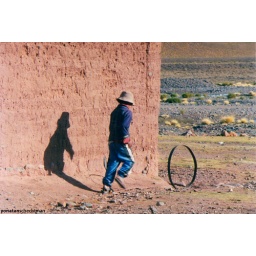
A boy playing with a hoop somewhere near the Salar (salt desert) in Bolivia